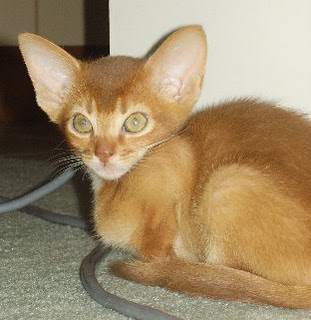
Animal: cat
Breed: abyssinian